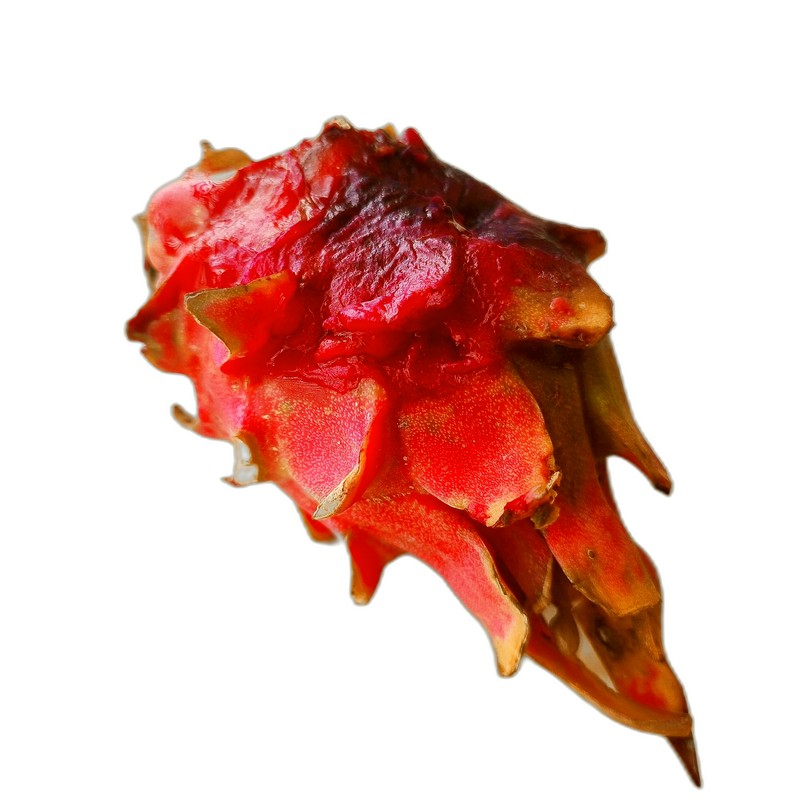
Label: Defect Dragon Fruit